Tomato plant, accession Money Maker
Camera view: bottom (45 deg); turntable rotation: 30 degrees
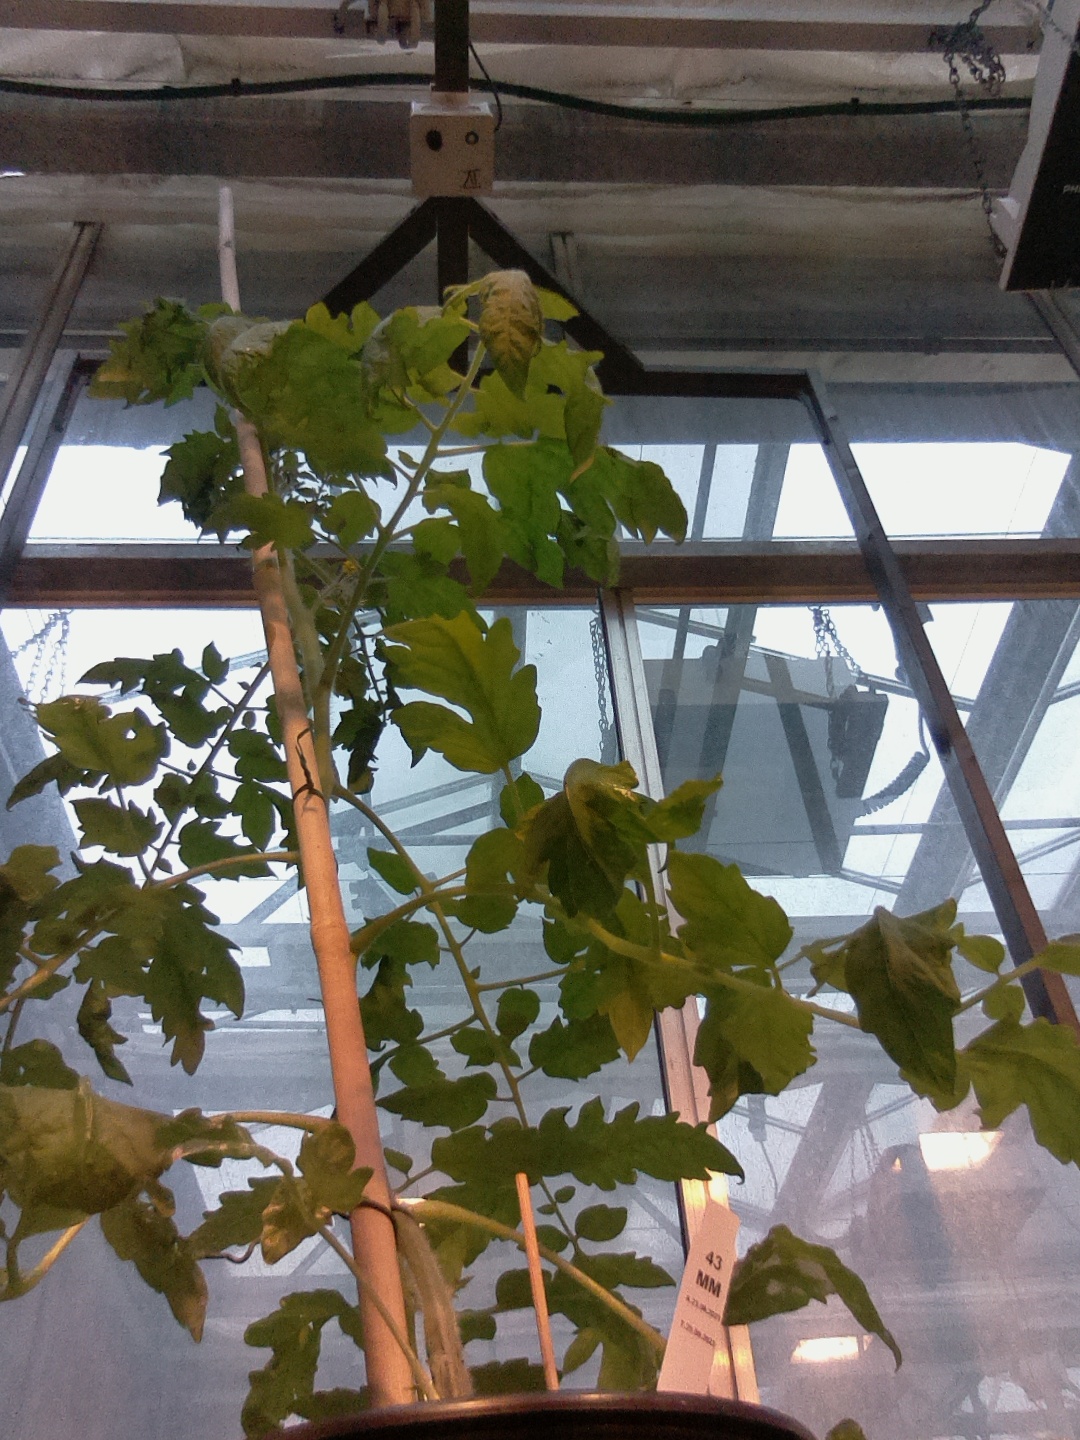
BBCH growth stage 61: 10%-20% of flowers open